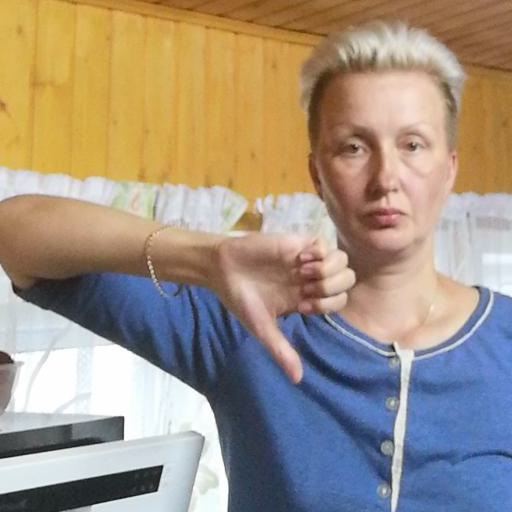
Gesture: dislike